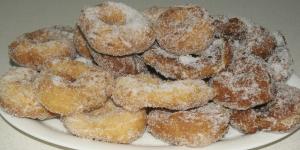
rosquillas de anis fritas